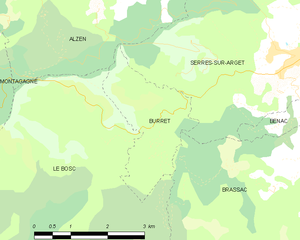
Carte des communes françaises: Burret